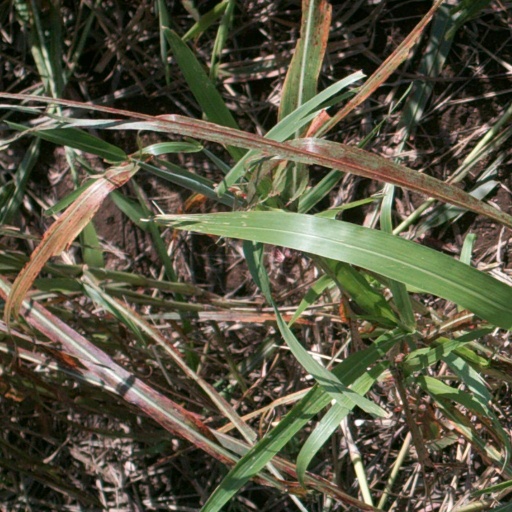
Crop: sorghum